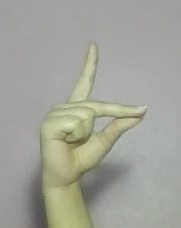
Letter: ta